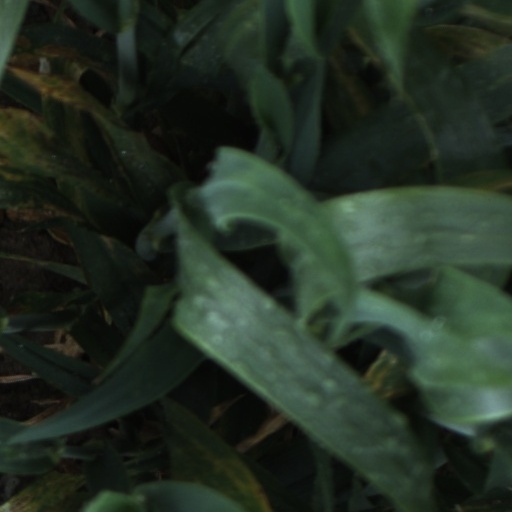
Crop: wheat